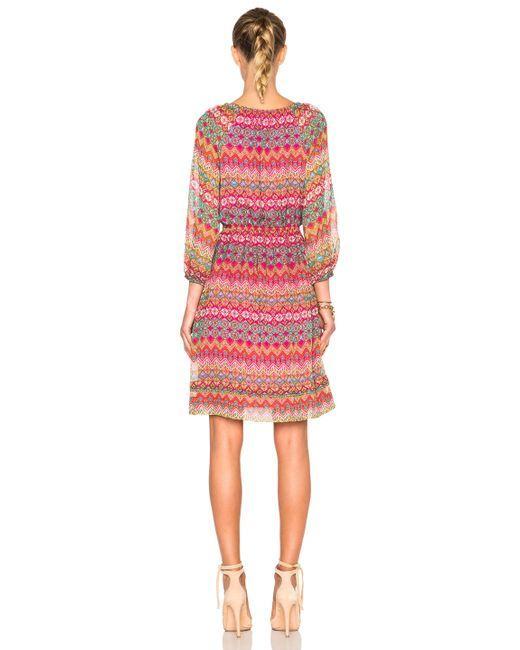
damen mehrfarbige Freizeitkleidung und Kleid, lange Hand über dem Knie